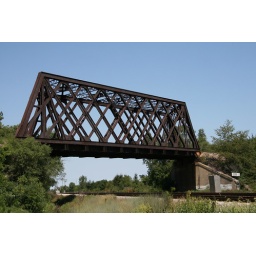
A warren quadrangular design railroad bridge in Illinois